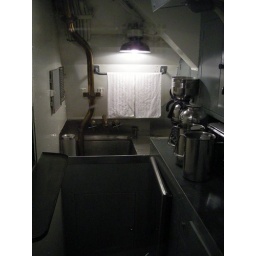
Either bathroom in my house is bigger than this kitchen. So's my closet, for that matter.